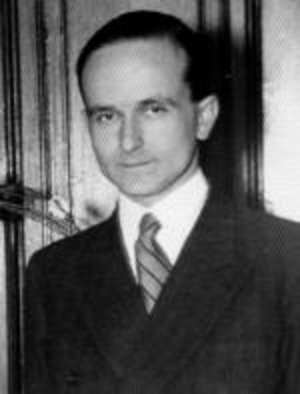
György Hajós est un mathematician hongrois qui a travaillé principalement sur la géométrie, la théorie des groupes et la théorie des graphes.